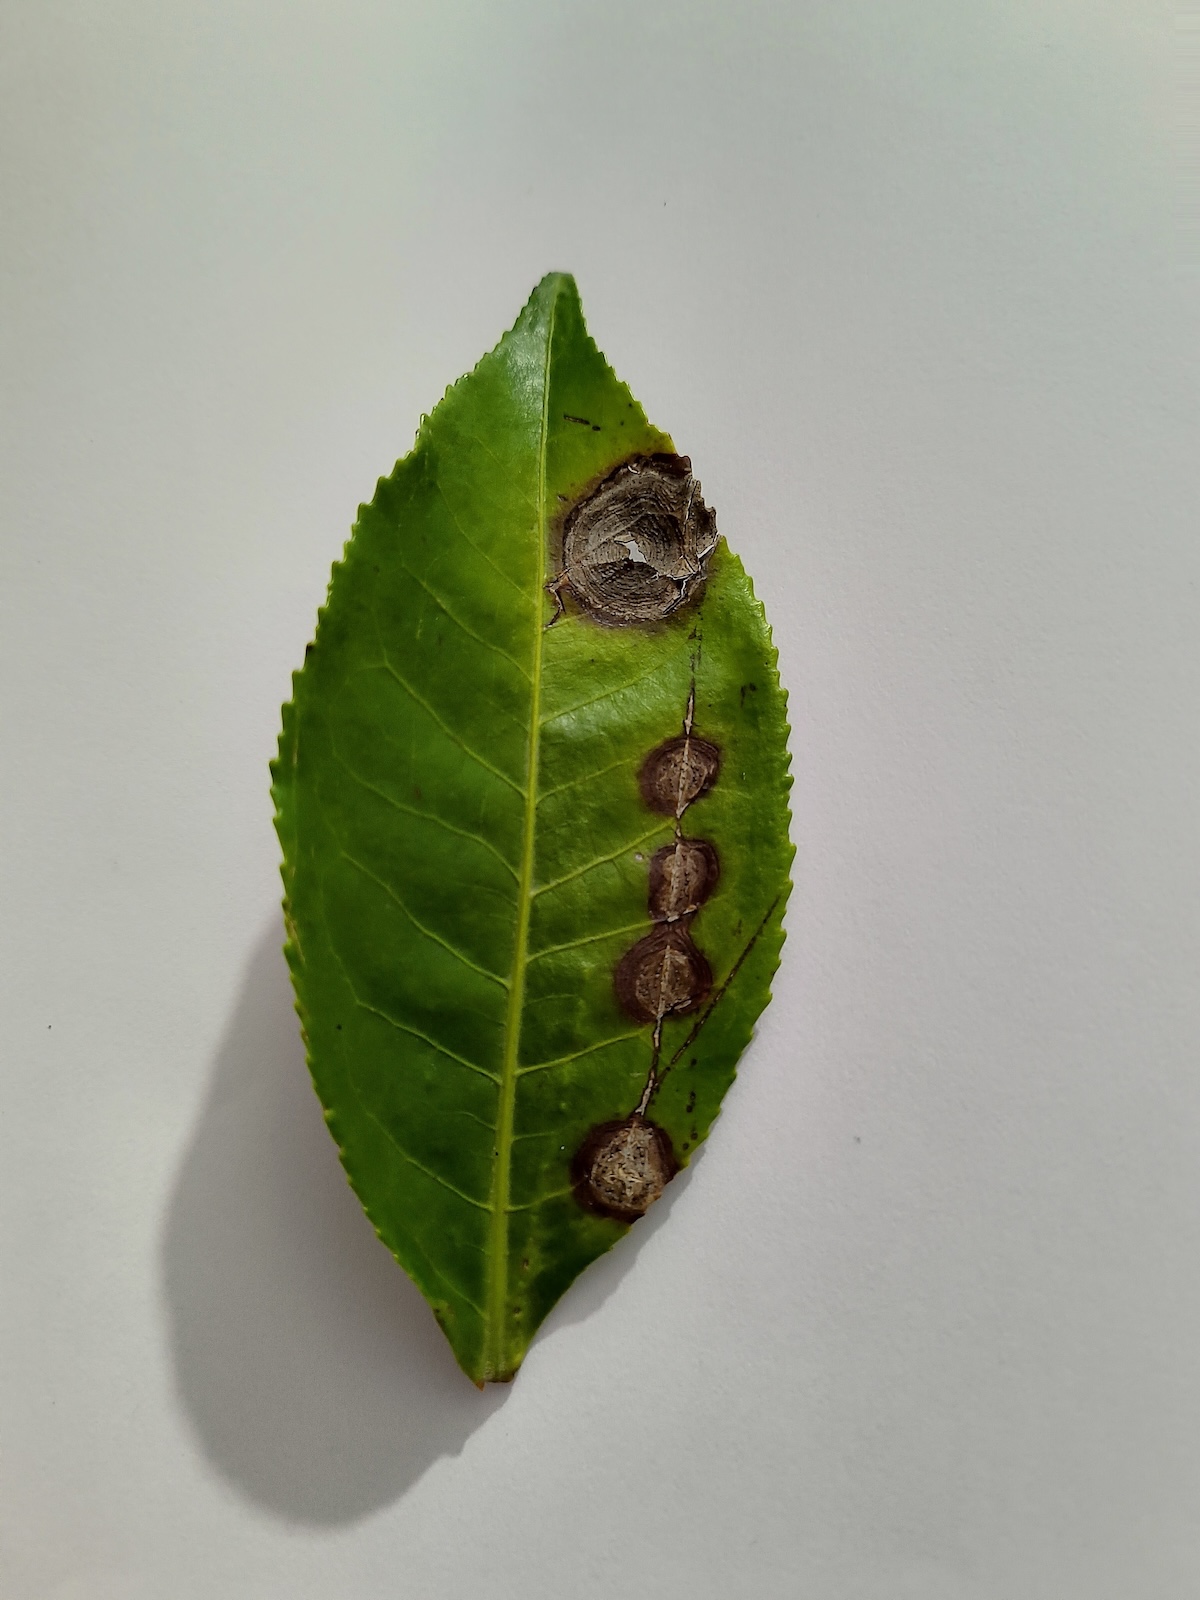
Label: Gray Blight